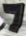
Number: 7